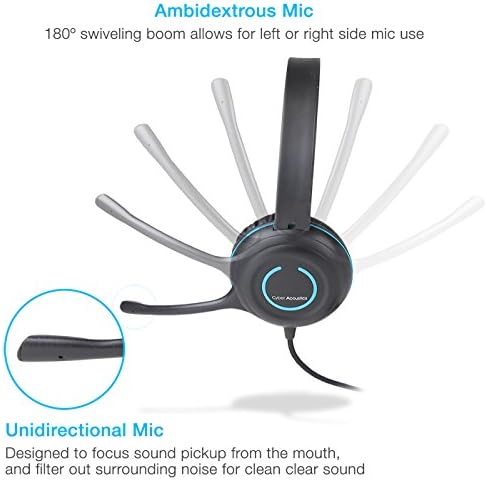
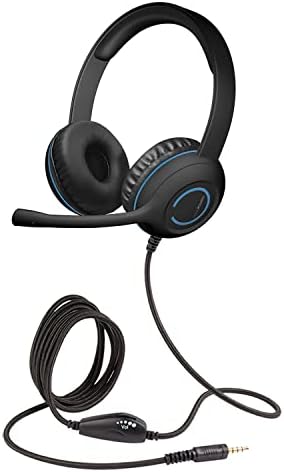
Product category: headphones
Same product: yes